In vivo

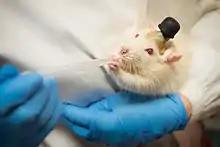
A laboratory rat with a brain implant, that was used to record "in vivo" neuronal activity

Studies that are in vivo (Latin for "within the living"; often not italicized in English) are those in which the effects of various biological entities are tested on whole, living organisms or cells, usually animals, including humans, and plants, as opposed to a tissue extract or dead organism.